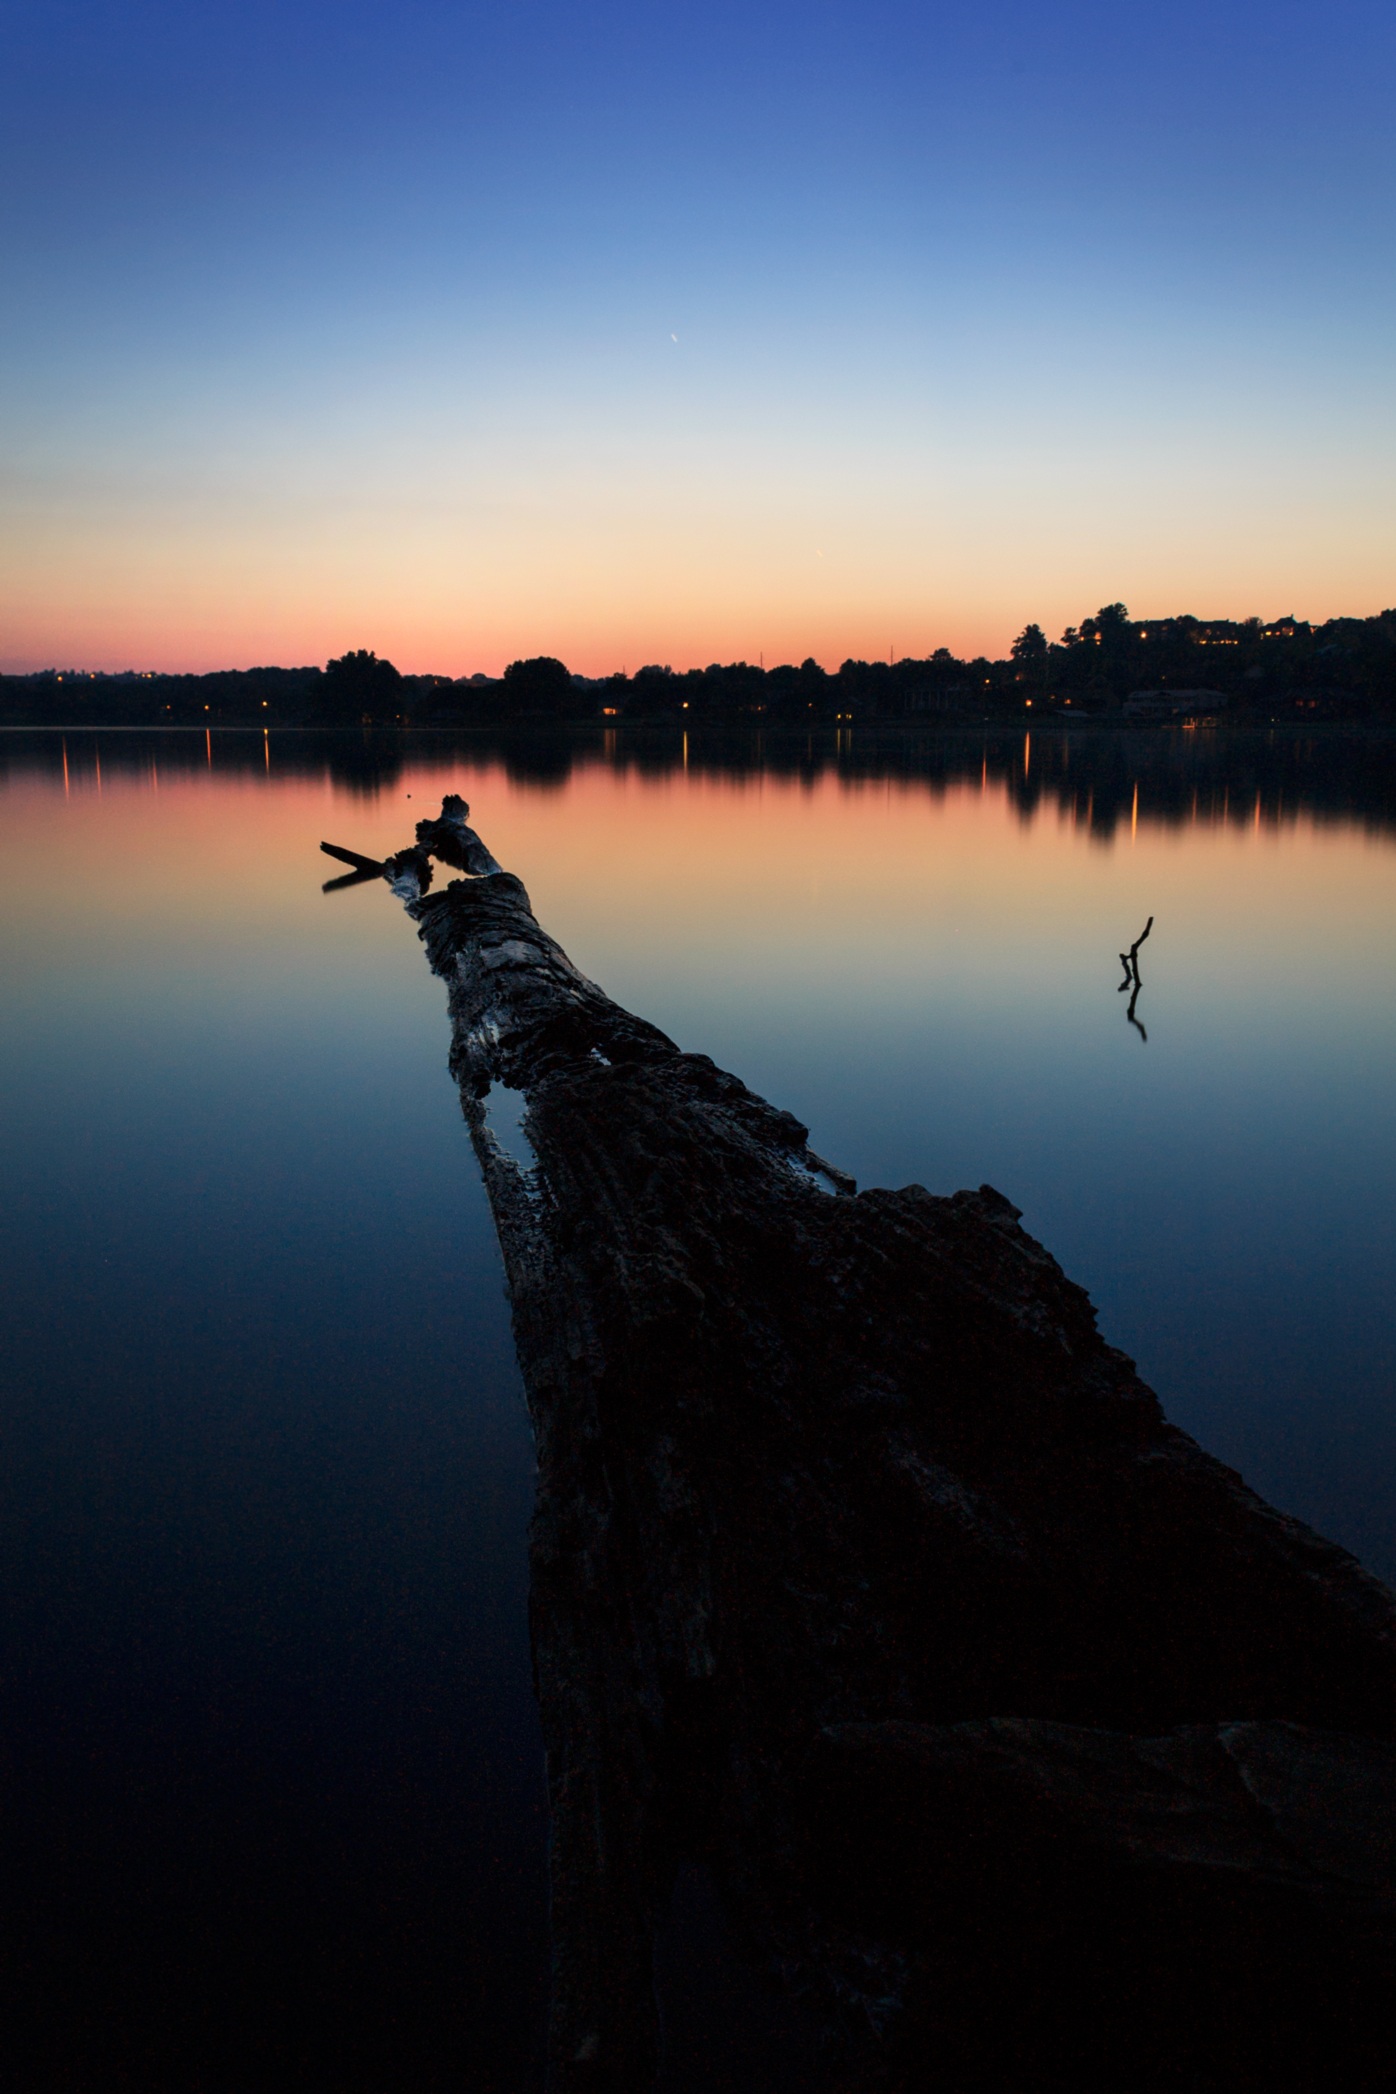
landscape, sea, coast, tree, water, nature, ocean, horizon, silhouette, mountain, cloud, wood, sun, sunrise, sunset, mist, sunlight, morning, shore, lake, dawn, summer, dusk, evening, log, reflection, yellow, body of water, loch, atmospheric phenomenon